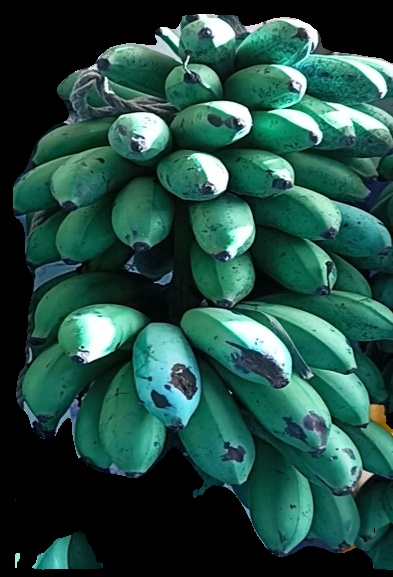
Variety: rasbale
Grade: grade2